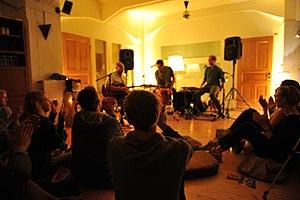
Exemple de Sofa concert